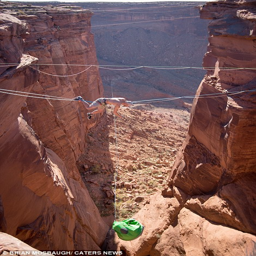
high life : the pod is dropped into the canyon